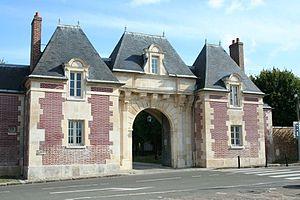
Ecquevilly est une commune française située dans le département des Yvelines en région Île-de-France.
La famille Hennequin était une famille noble française.
Le Château d'Ecquevilly est un château situé à Ecquevilly dans le département des Yvelines, anciennement Château de Fresne. Datant du XVIᵉ siècle, ce château situé près de l'église connut autrefois des heures fastueuses. Construit sur les plans de l'architecte Baptiste Androuet du Cerceau, après commande passée le 15 novembre 1578 par François d'O, surintendant des finances du roi Henri III, dont il était aussi l'un des favoris, François d'O y reçut plusieurs fois le roi.